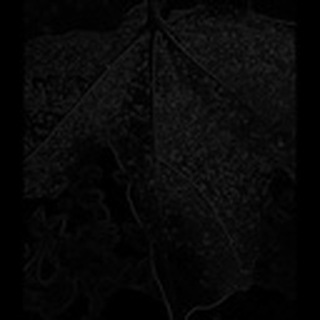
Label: cotton_aphids